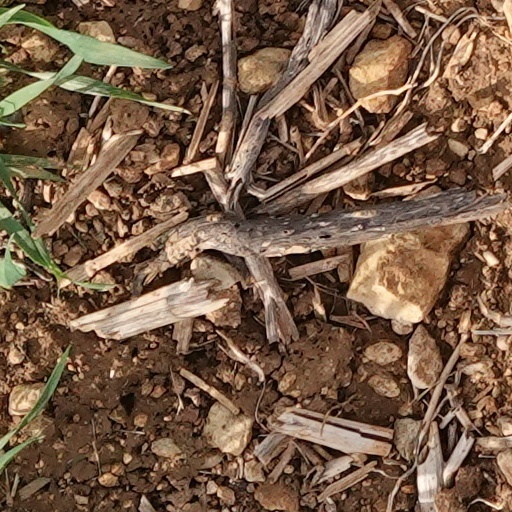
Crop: wheat